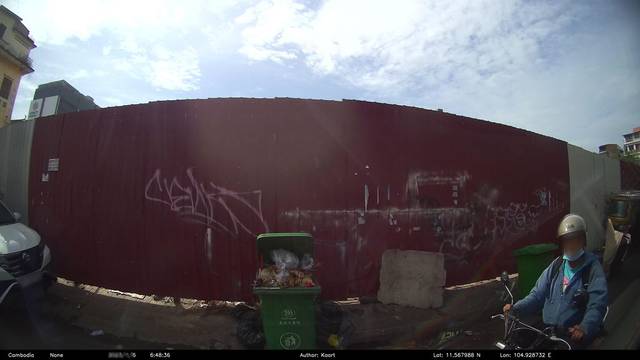
Region: Cambodia
Coordinates: 11.568, 104.929